Irene Vecchi

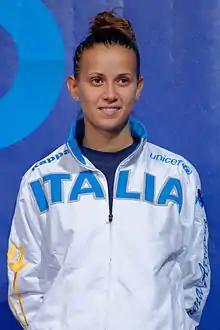
Vecchi at the 2013 World Fencing Championships

Irene Vecchi (10 June 1989, Livorno) is an Italian sabre fencer. She earned a bronze medal in the 2013 World Championships and 2017 World Championships, an individual bronze at the 2013 European Championships and won the team gold medal at the 2011 European Fencing Championships.